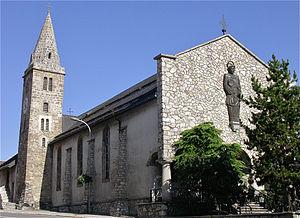
L'église saint-Pancrace à Grimisuat This is an image of a cultural property of regional significance in Switzerland with KGS number 6771